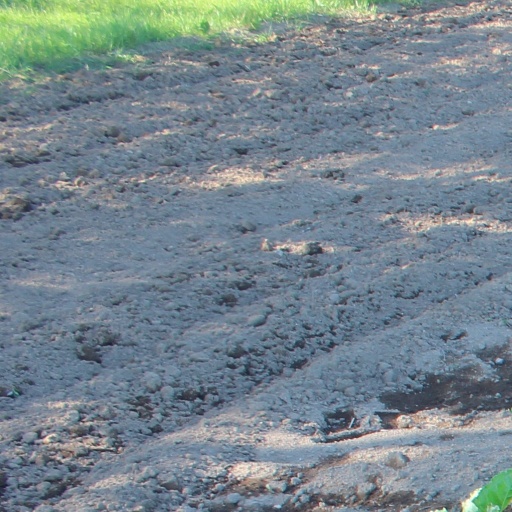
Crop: sugar beet